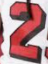
Number: 2